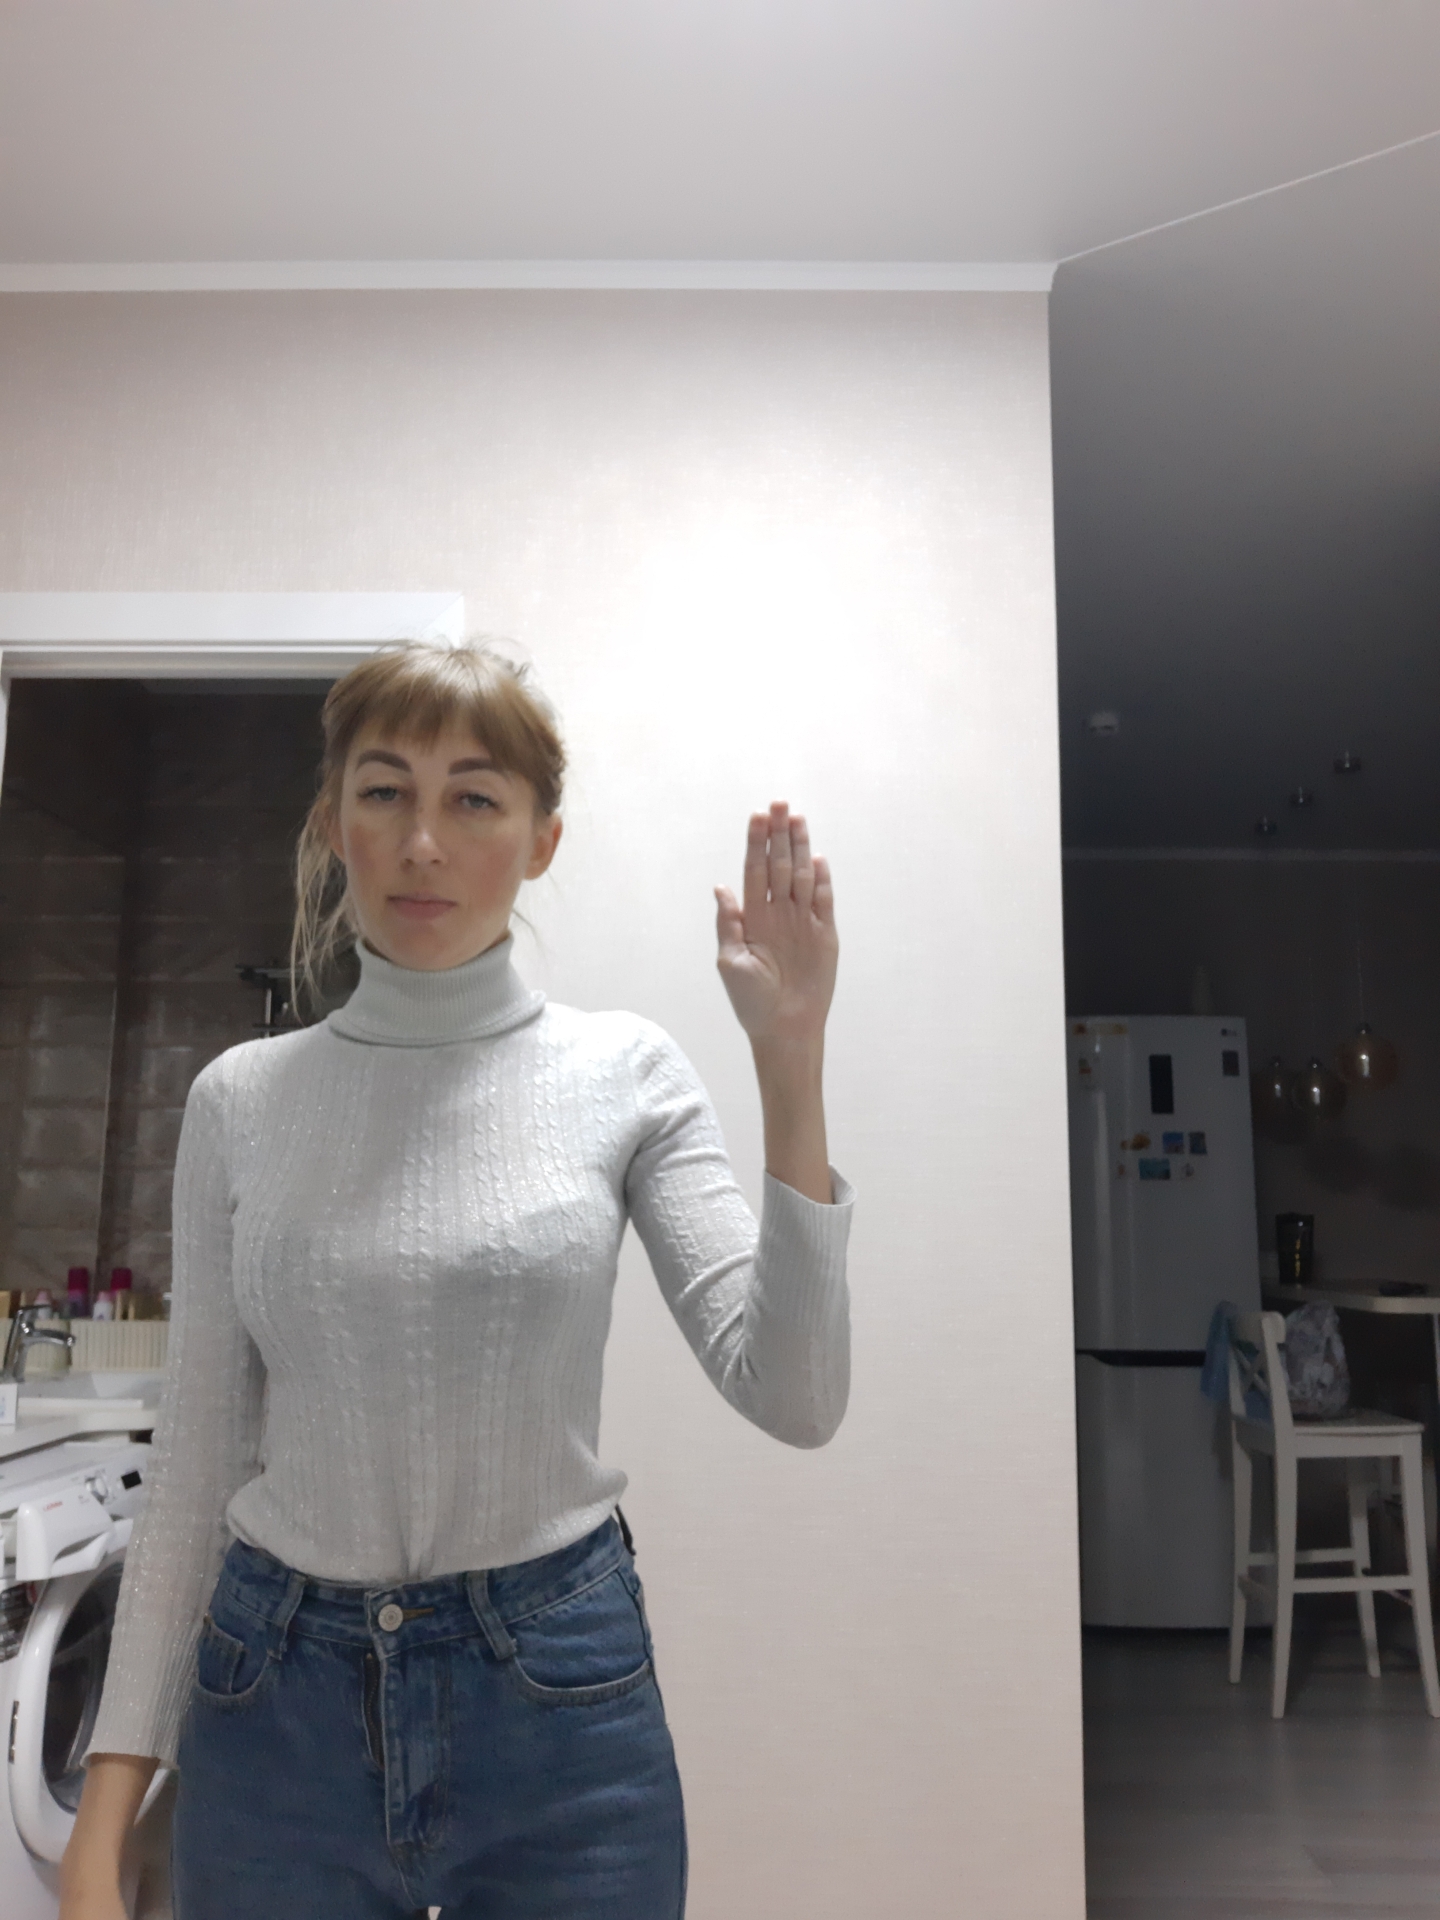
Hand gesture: stop